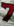
Number: 7